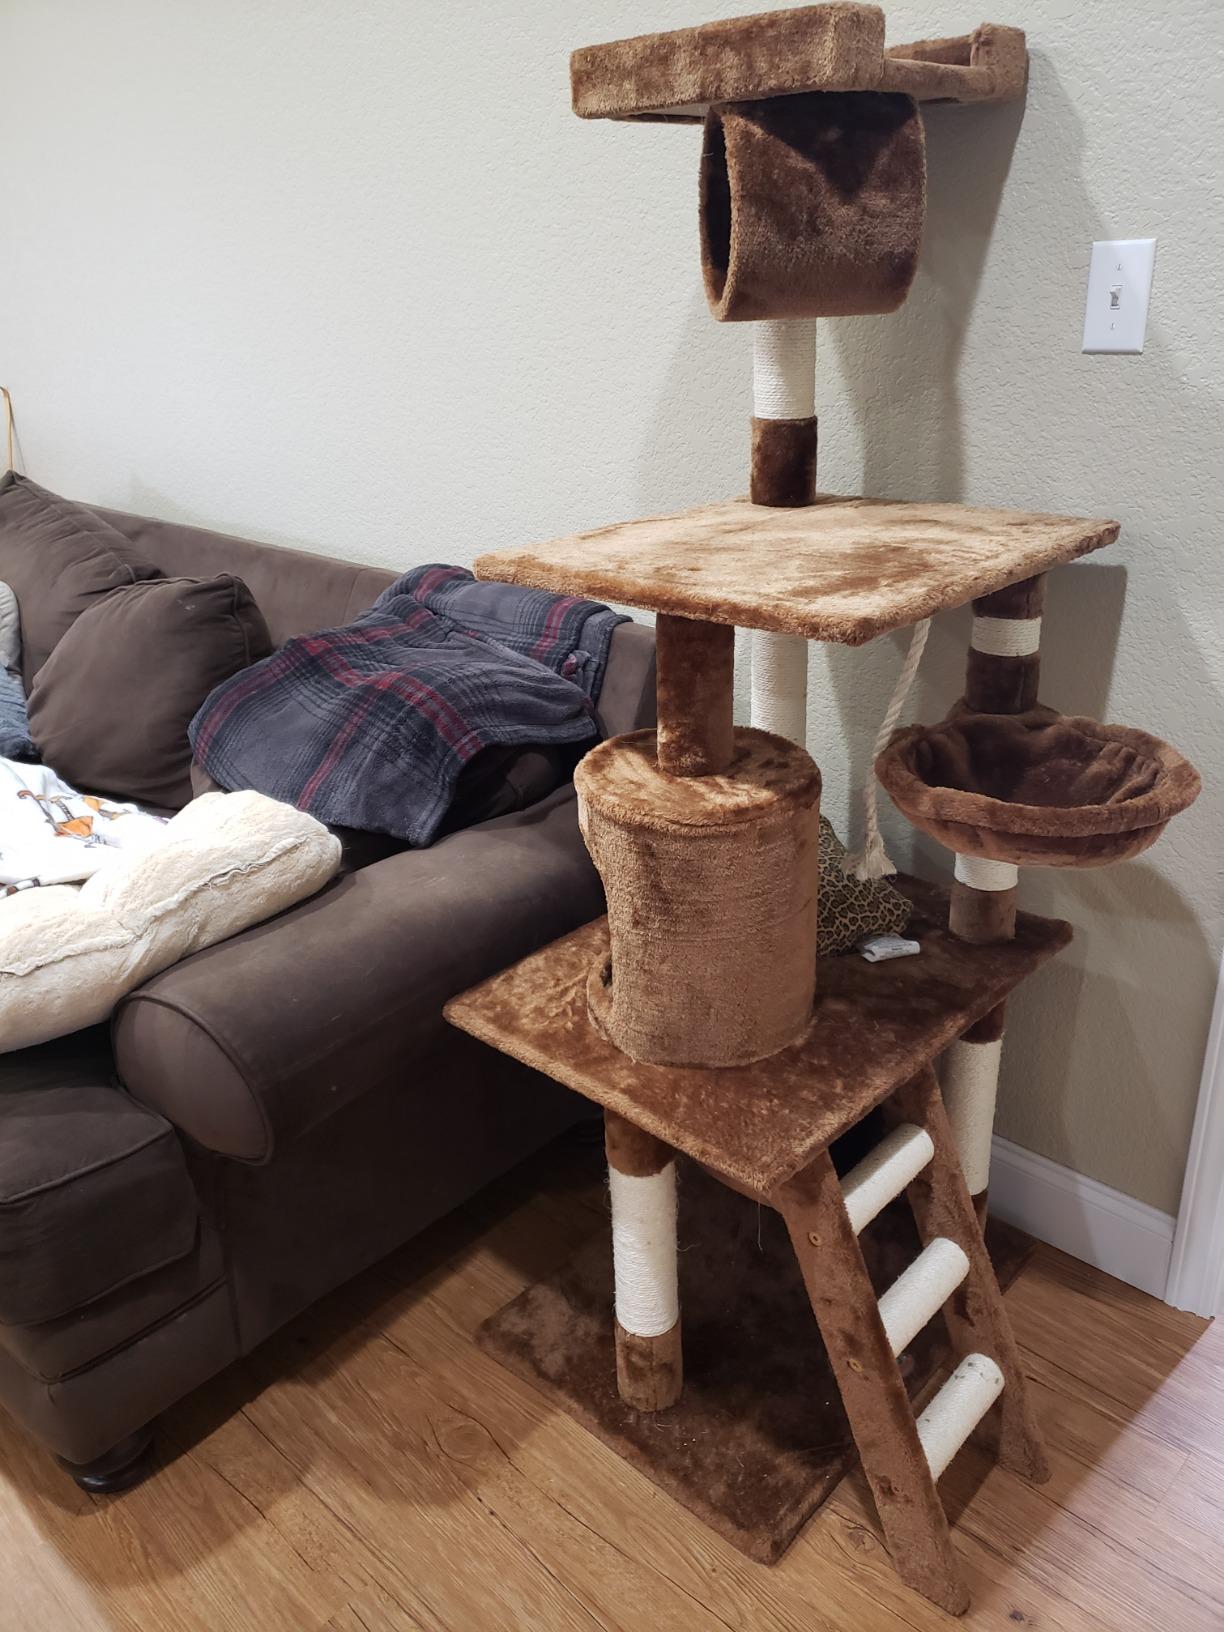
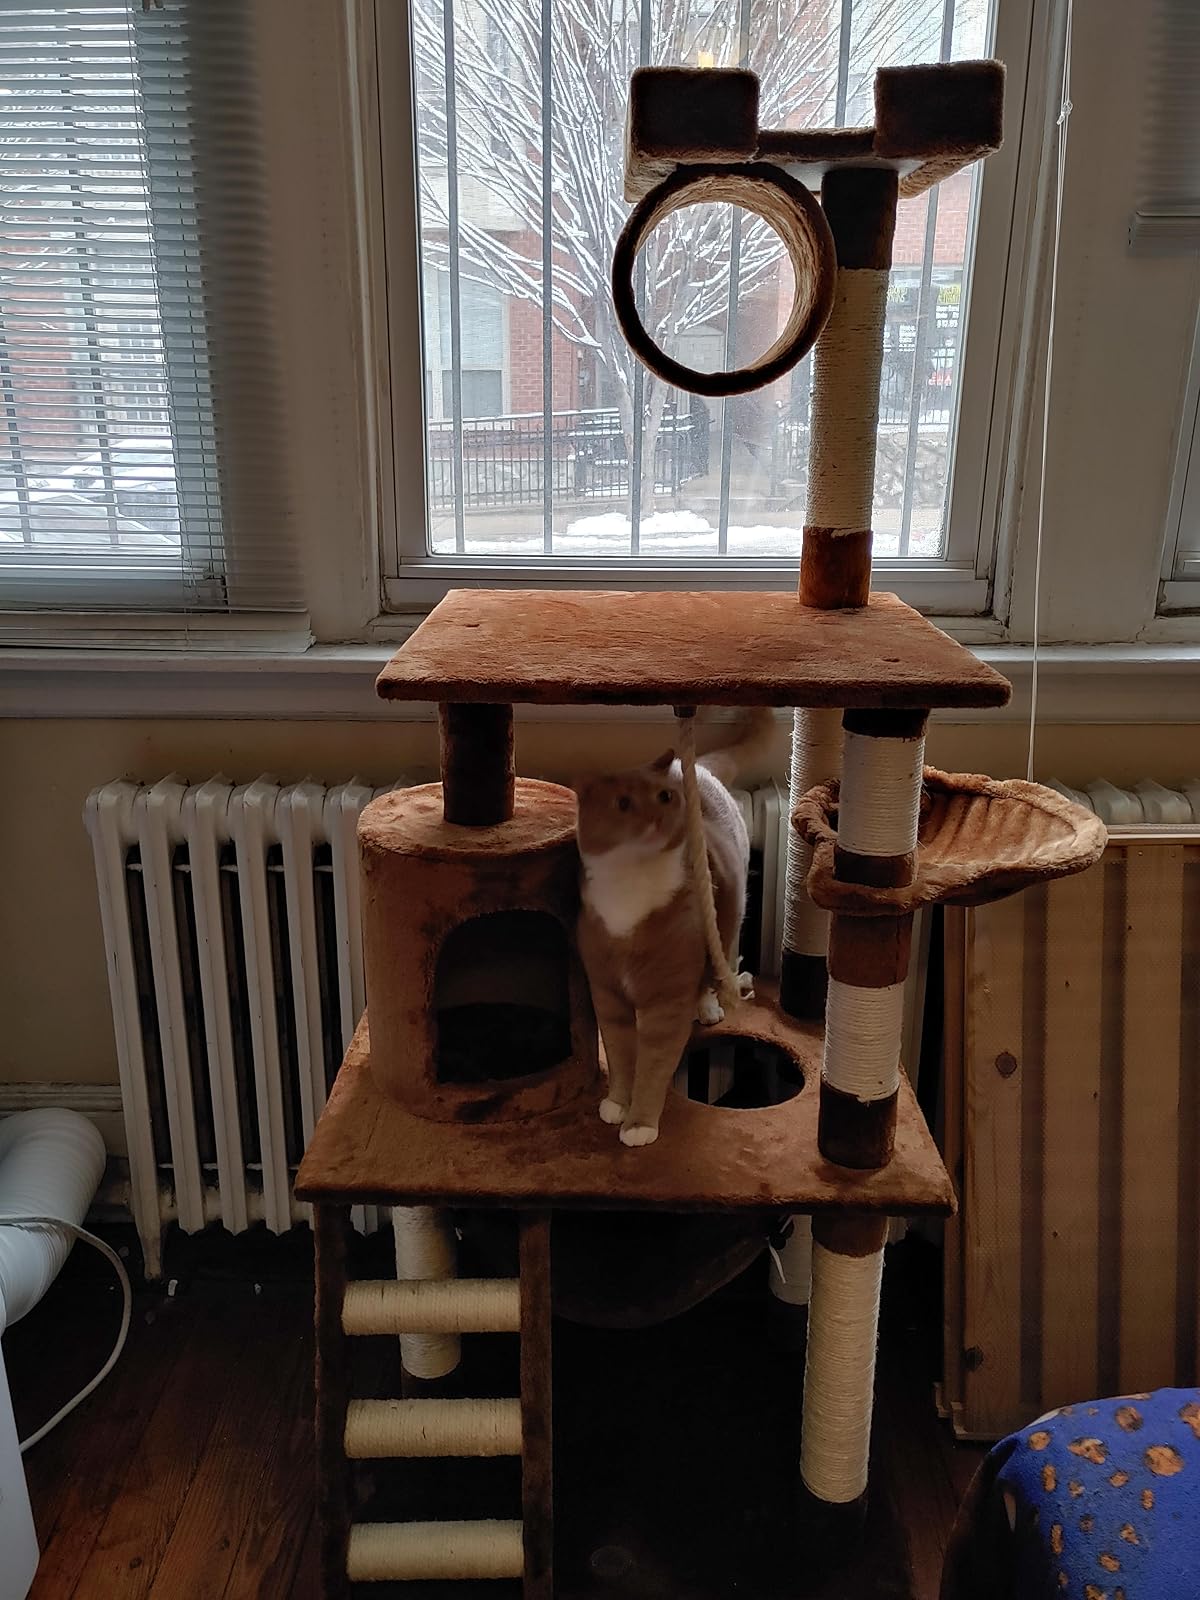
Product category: items_cat tree
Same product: yes